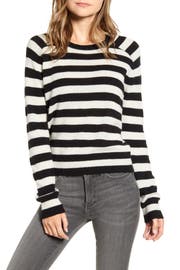
beloved black and white stripe get the deluxe treatment in this pure cashmere sweater you ll reach for on the regular